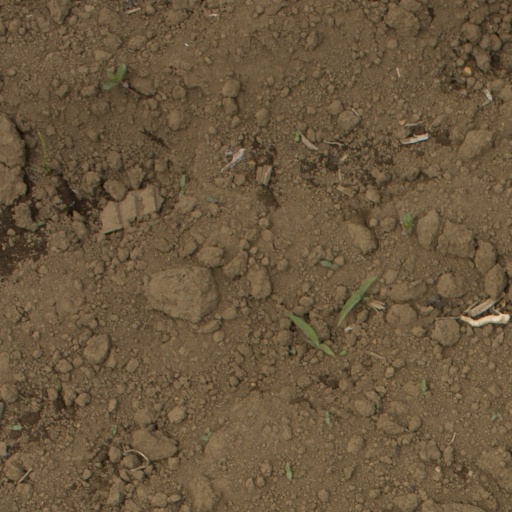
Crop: Jerusalem artichoke